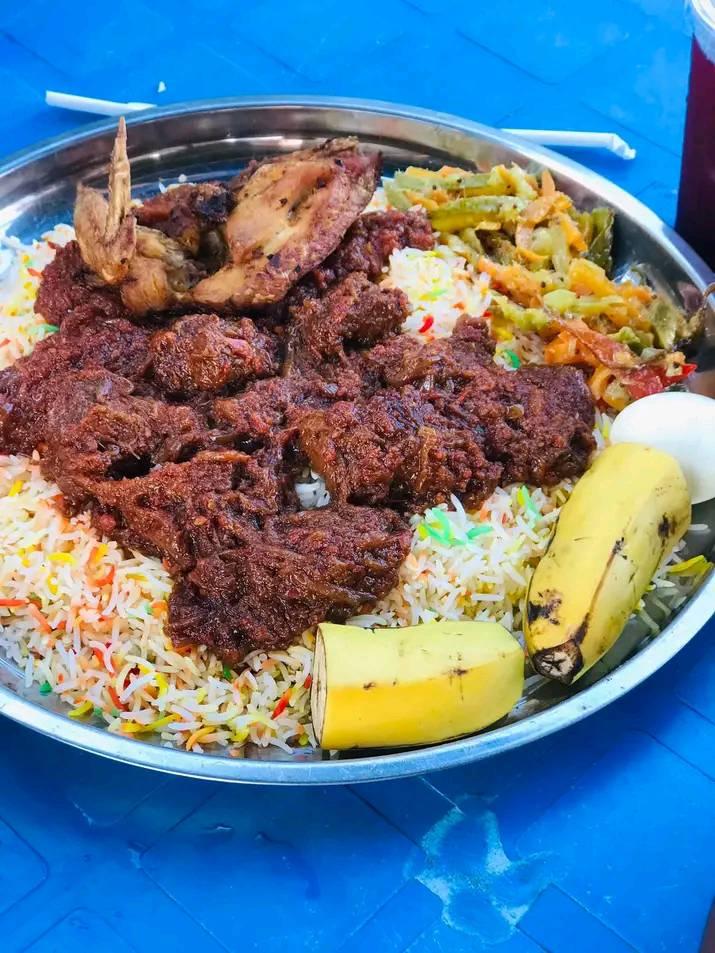
Sahani ya biriani imejaa rojo la kuku lililojaa ladha huku ndizi iliyoiva ikiwa imekatwa mara mbili na kuwepo kwa ustadi kando ya mlo huo. Huu ni mfano wa mazao ya kilimo bora ambapo ndizi zinazotokana na shamba zinasogeza thamani ya chakula cha asili. Huku wakulima wakichangia katika lishe bora, uchumi wa kilimo na ustawi wa jamii.